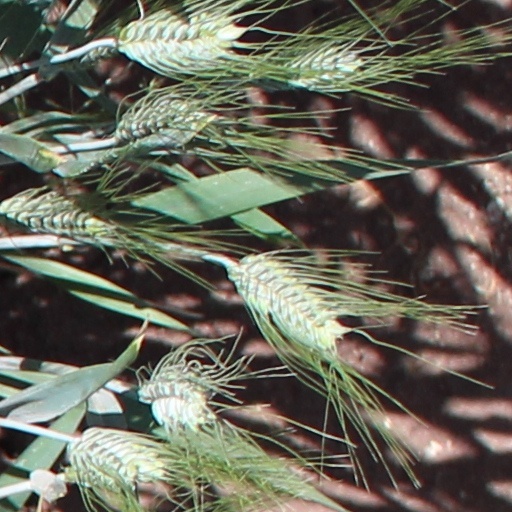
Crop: wheat